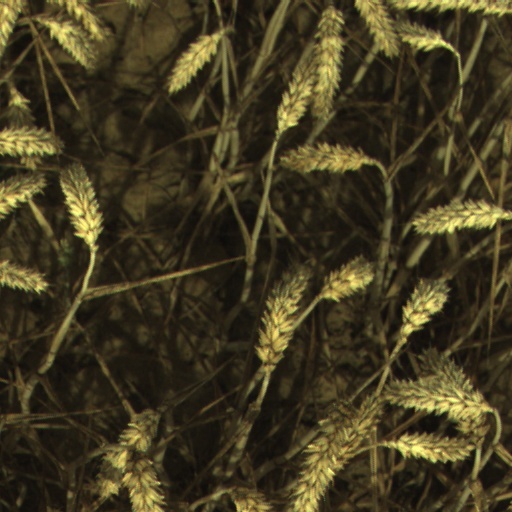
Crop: wheat